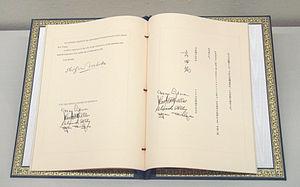
Le traité de sécurité entre les États-Unis et le Japon, est signé le 8 septembre 1951 à San Francisco, en Californie, entre des représentants des États-Unis et du Japon.